Isle of Wight Council

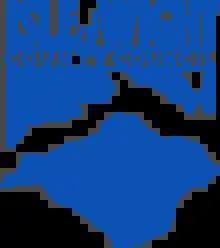
A pre-1995 logo of the county council

On 1 April 1995, following recommendations made by the Local Government Commission for England appointed in 1992, the two district councils were abolished and the county council assumed their functions, making it a unitary authority. It was renamed 'Isle of Wight Council' at the same time. It remains legally a county council, but one which also performs district functions. It was the first such unitary authority in England; many more were created from 1996 onwards.